Warren Buffett

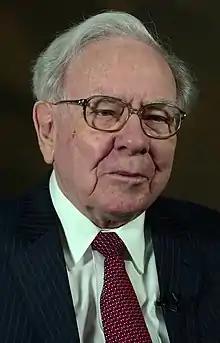
Buffett in 2015

Warren Edward Buffett (born August 30, 1930) is an American investor and philanthropist who currently serves as the chairman and CEO of the conglomerate holding company Berkshire Hathaway. As a result of his investment success, Buffett is one of the best-known investors in the world. According to "Forbes", as of May 2025, Buffett's estimated net worth stood at US$160.2 billion, making him the fifth-richest individual in the world.